Marcin Malek

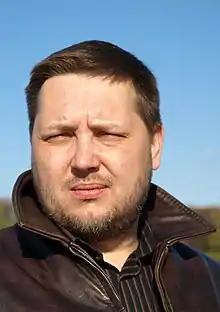
Marcin Malek in 2012

Marcin Malek (also writing under the pen name Martin Smallridge; born 24 February 1975) is a Polish poet, writer, playwright and publicist.